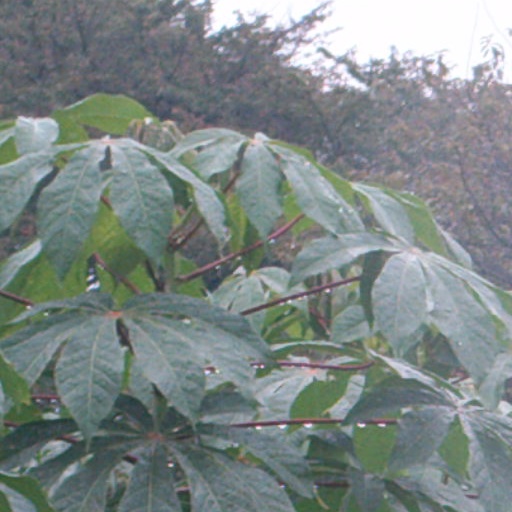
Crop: cassava